English drama

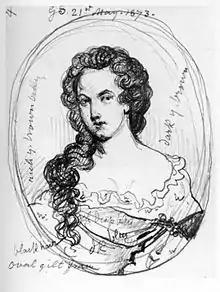
Aphra Behn was the first professional English woman playwright.

The period known as the English Renaissance, approximately 1500–1660, saw a flowering of the drama and all the arts. The two candidates for the earliest comedy in English Nicholas Udall's "Ralph Roister Doister" (c. 1552) and the anonymous "Gammer Gurton's Needle" (c. 1566), belong to the 16th century.